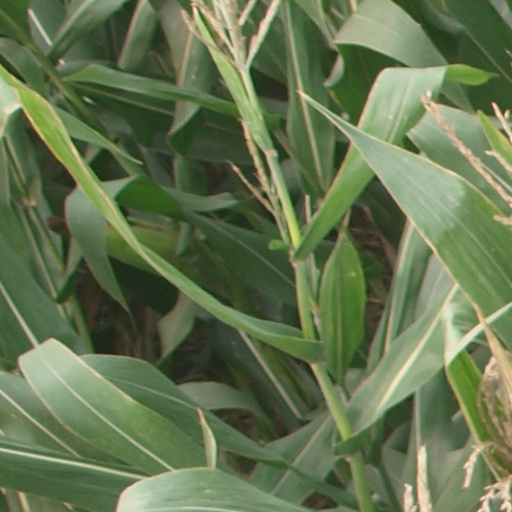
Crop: maize; corn